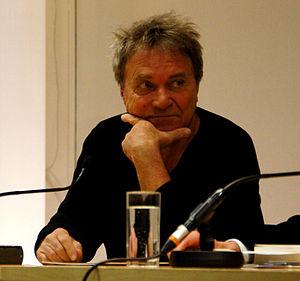
Wolfram Berger né le 12 octobre 1945 à Graz est un acteur allemand.